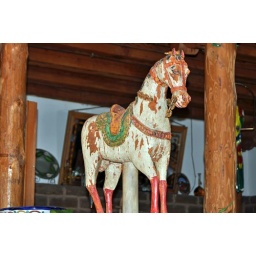
A wooden horse inside a restaurant in Old Town that reminded me of an old carousel horse.